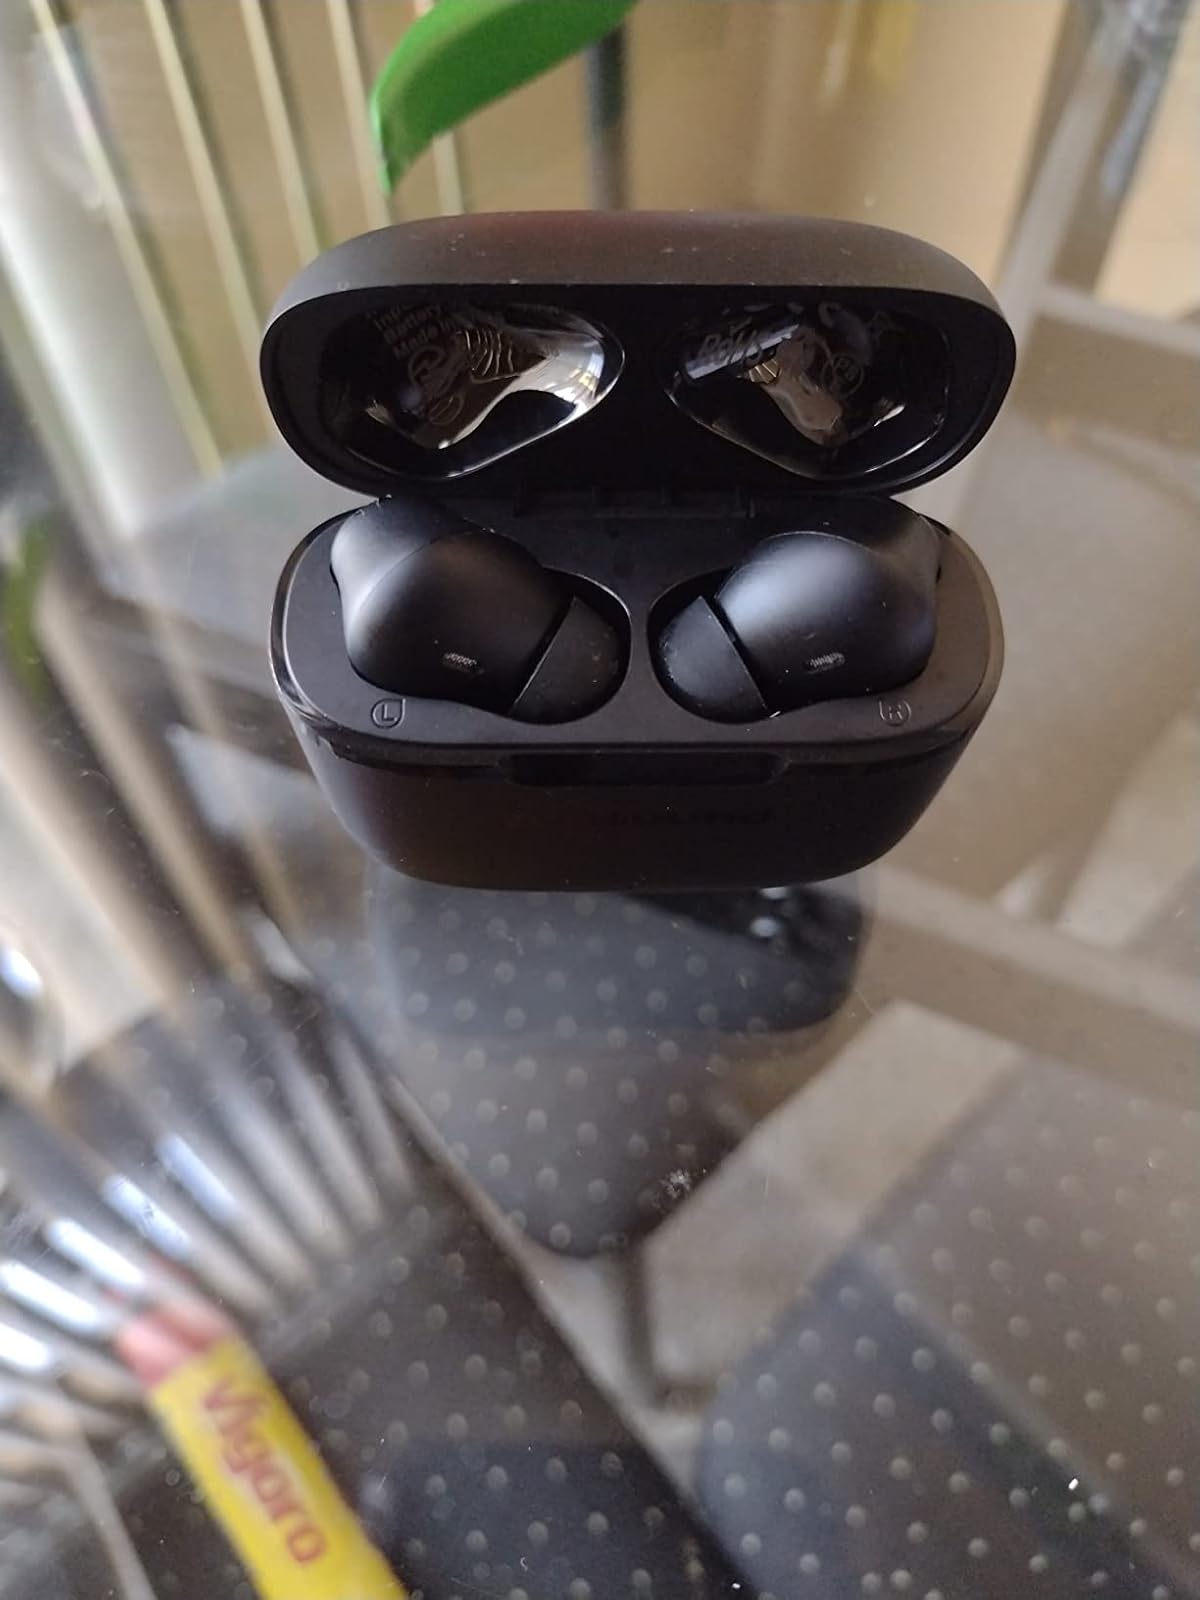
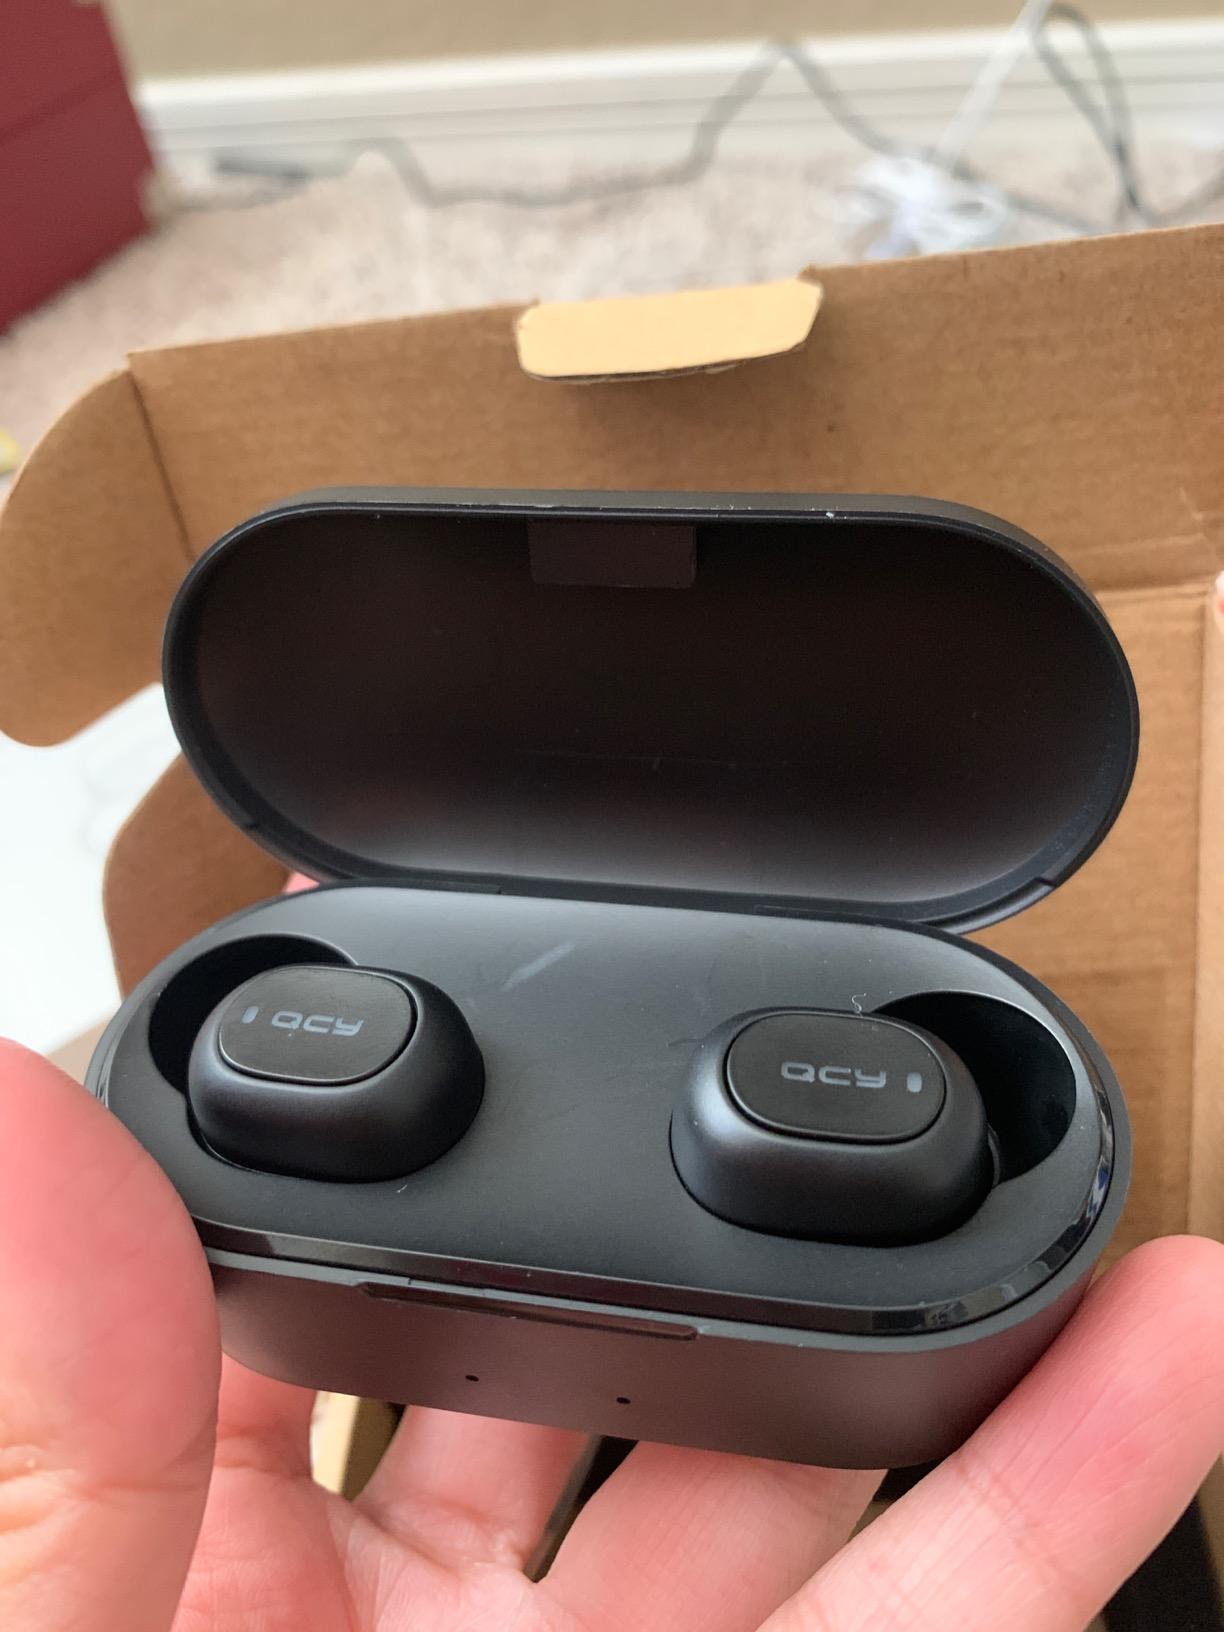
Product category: earbuds
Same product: no